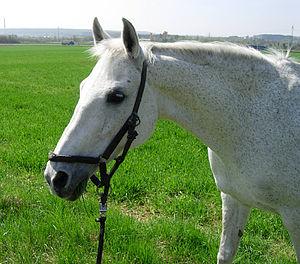
Le shagya, arabe shagya ou shagya arabe est une race de chevaux de selle à sang chaud et à la robe généralement grise, originaire de l'actuelle Hongrie et très proche du pur-sang arabe. Créée à partir de 1789 au haras de Bábolna pour remonter les armées de l'empire dont les besoins en cavalerie étaient immenses, la race connut un grand succès durant tout le XIXᵉ siècle où elle fut la monture exclusive des hussards de l'Empire d'Autriche et de l'Autriche-Hongrie, puis elle faillit disparaître à plusieurs reprises au XXᵉ siècle et notamment pendant les deux guerres mondiales et dans les années 1970 où bon nombre de ces chevaux furent envoyés à l'abattoir. La race reste depuis assez rare. Des passionnés et des associations se sont mobilisés pour sa sauvegarde et on trouve aujourd'hui quelques milliers de shagyas à travers le monde, ce cheval est même devenu la race la plus populaire de Hongrie. En France, ce cheval fut reconnu comme une race étrangère par les haras nationaux dès 1989 mais ses éleveurs sont encore peu nombreux.